Simanya Neanderthals

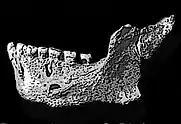
Sidron 2, an individual that is similar to the Simanya Neanderthals

From 1978 to 1979, amateur fossil collector Miguel Aznar discovered a set of anthropological and archeological findings from the surface as well as a small excavation that would later become known as the "Museum Collection". Since Simanya cave hosts a span of human history, Aznar's findings include human and animal fossil material, pottery, and fragmentary chert on the surface and human and animal fossil material, charcoal, sediment, and carbonate crusts during the excavation. Aznar dug in an area of reddish breccia abundant in charcoal, and did not discover any Holocene artifacts (such as pottery) during it.